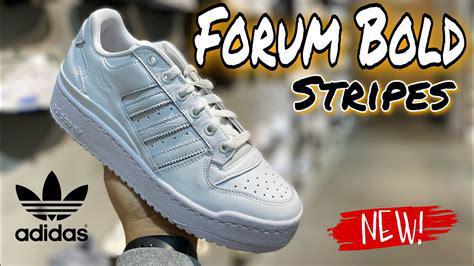
Brand: Adidas
Model: Forum Bold